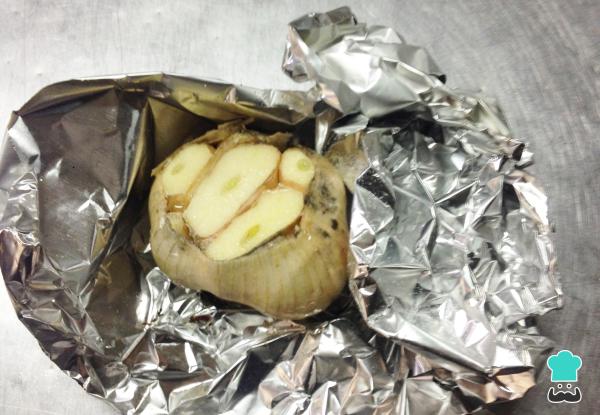
Mientras, tomar el ajo, cortar la punta y colocar sobre papel de aluminio junto con un poco de salpimienta y aceite de oliva. Cocinar en horno a 200ºC. unos minutos.